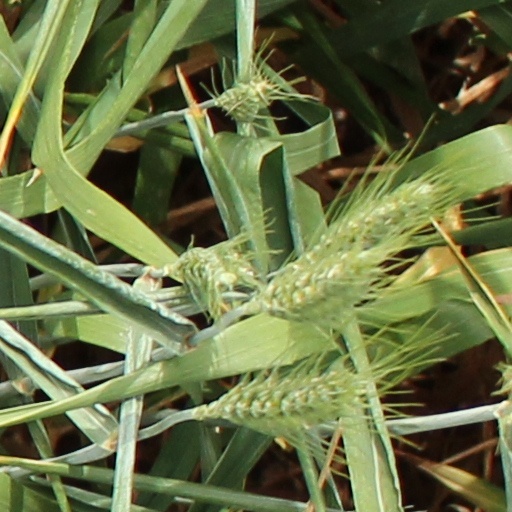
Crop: wheat